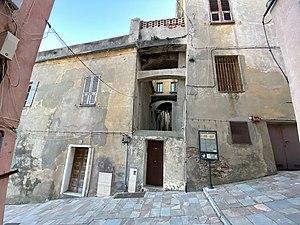
La Citadelle est un quartier historique de la ville de Bastia. Sa construction date de la présence génoise en Corse.